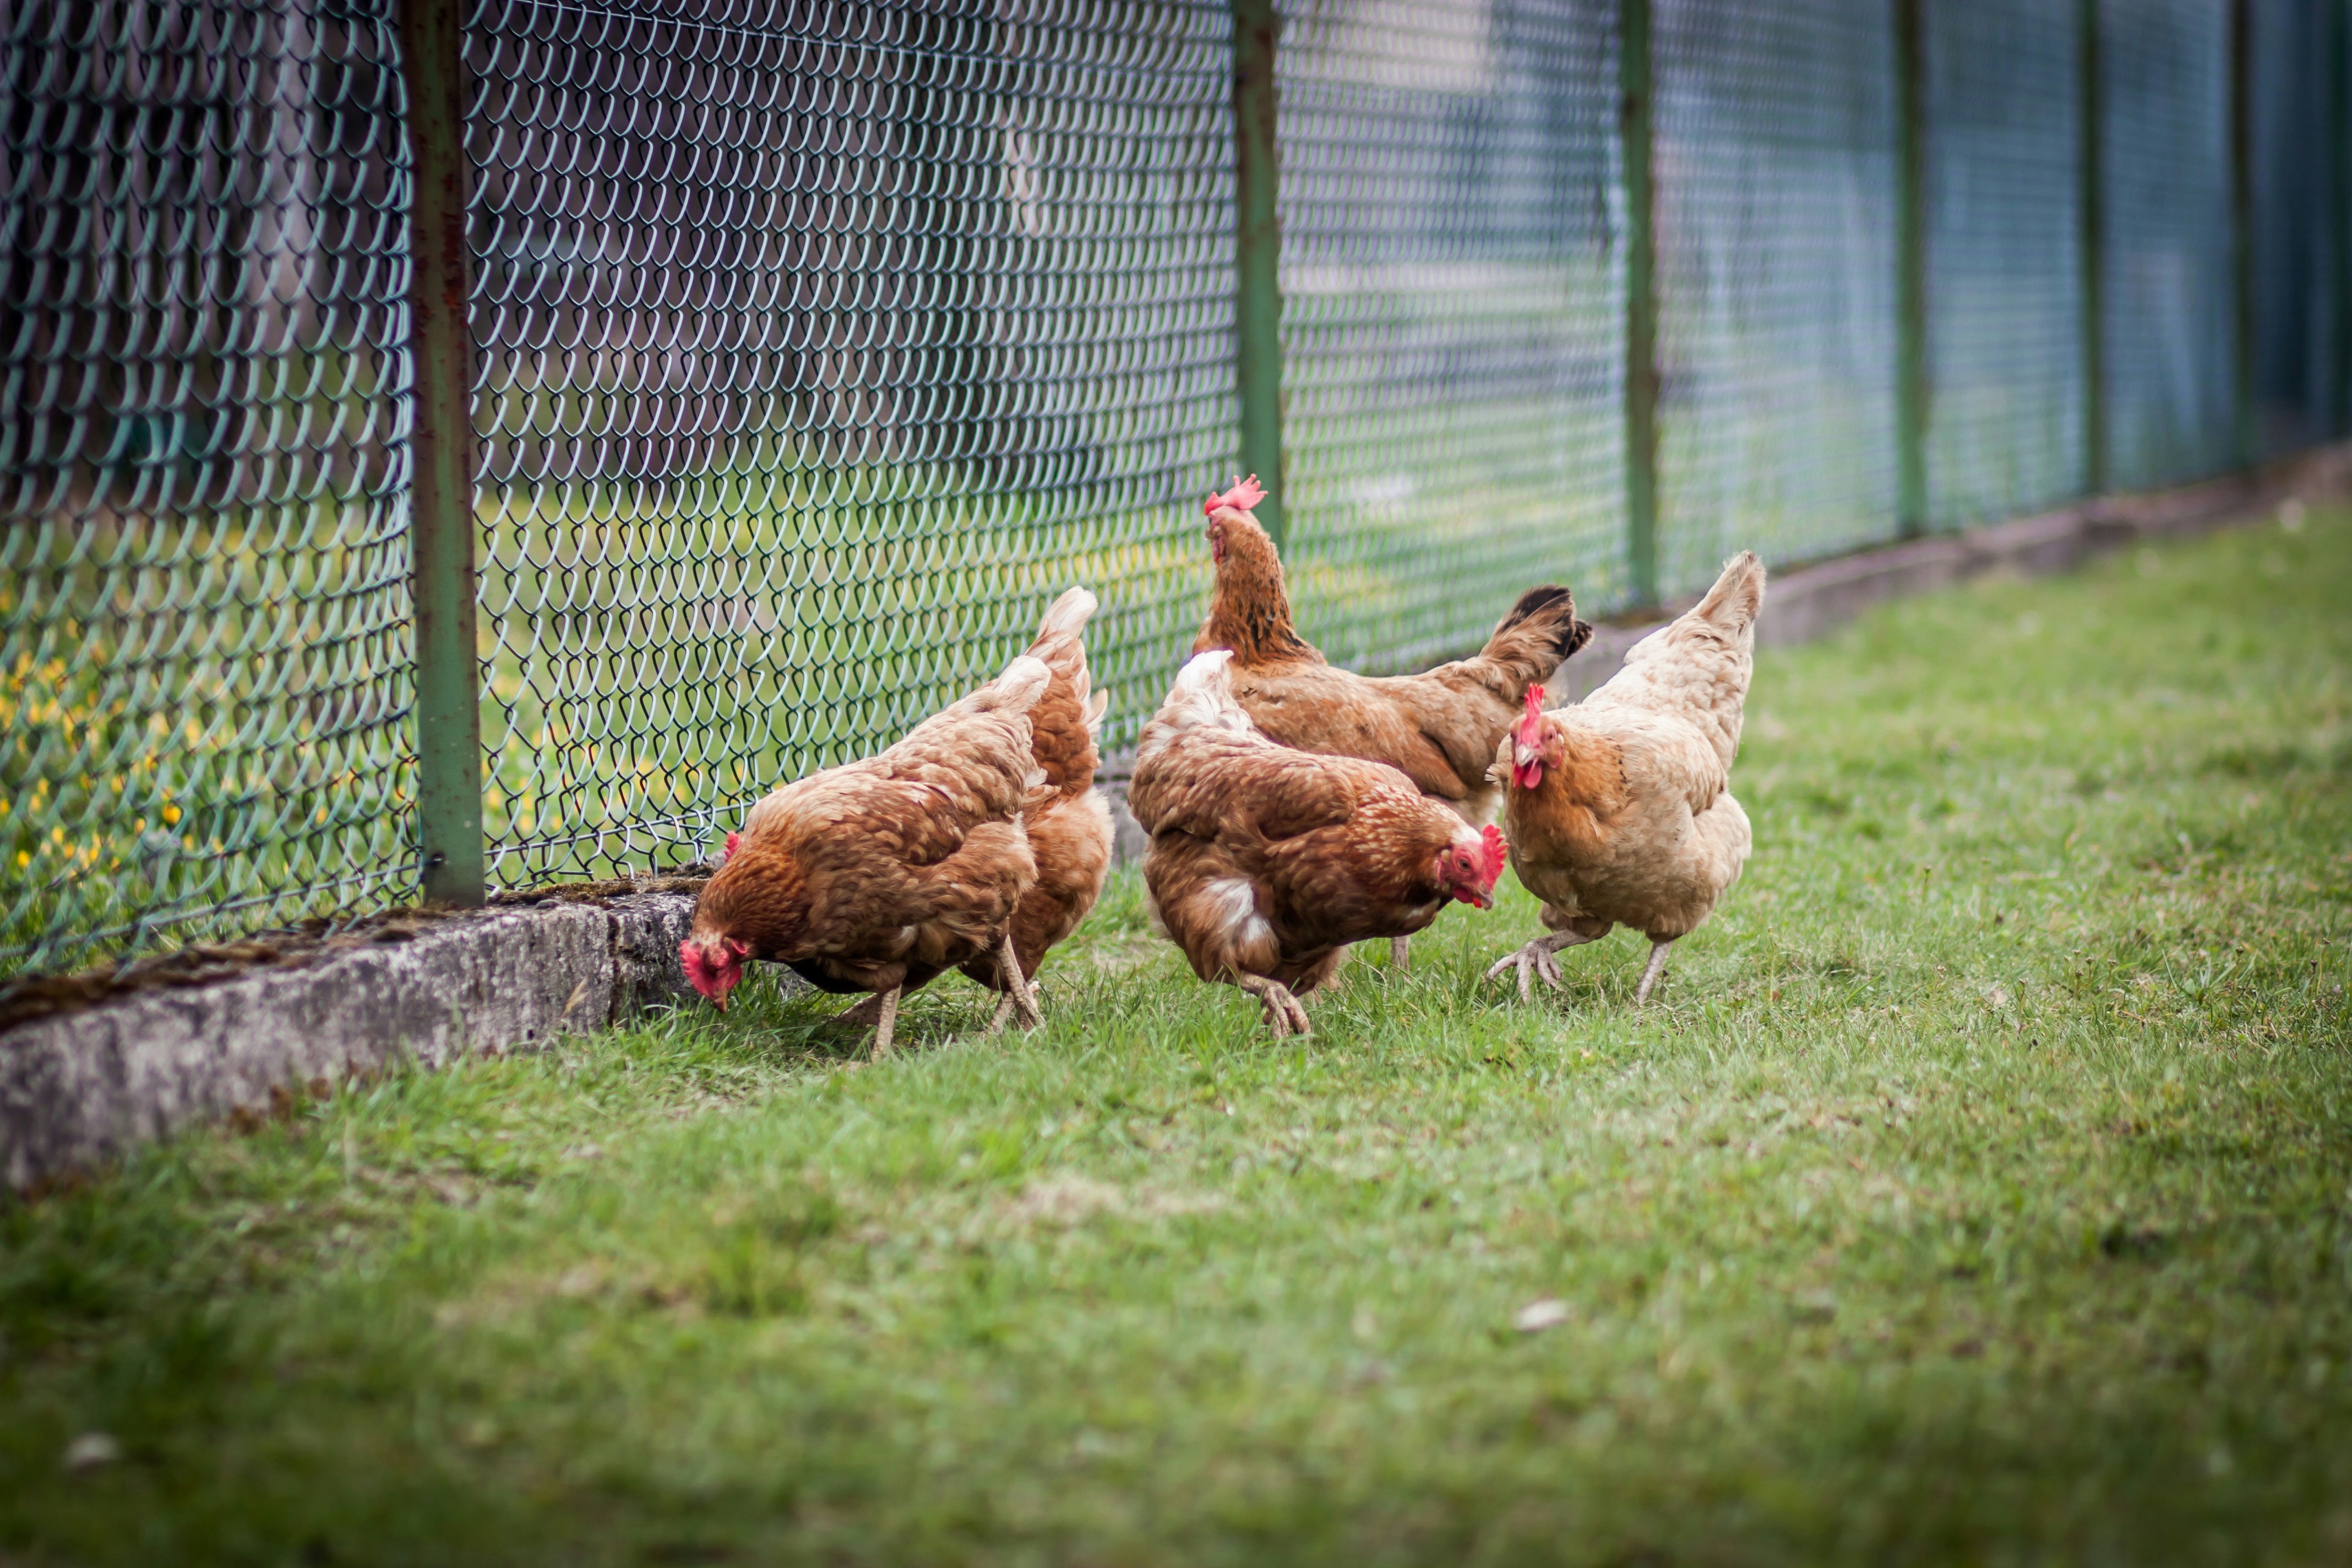
Kuku wanne wakitafuta chakula kwenye nyasi wako karibu na uziwa wa waya na ukuta mdogo wa saruji kuku wawili wa karibu wana rangi ya hudhurungi na wawili wa mbali wana rangi nyepesi zaidi mmoja wa kuku wa karibu ameinamisha kichwa chake chini.